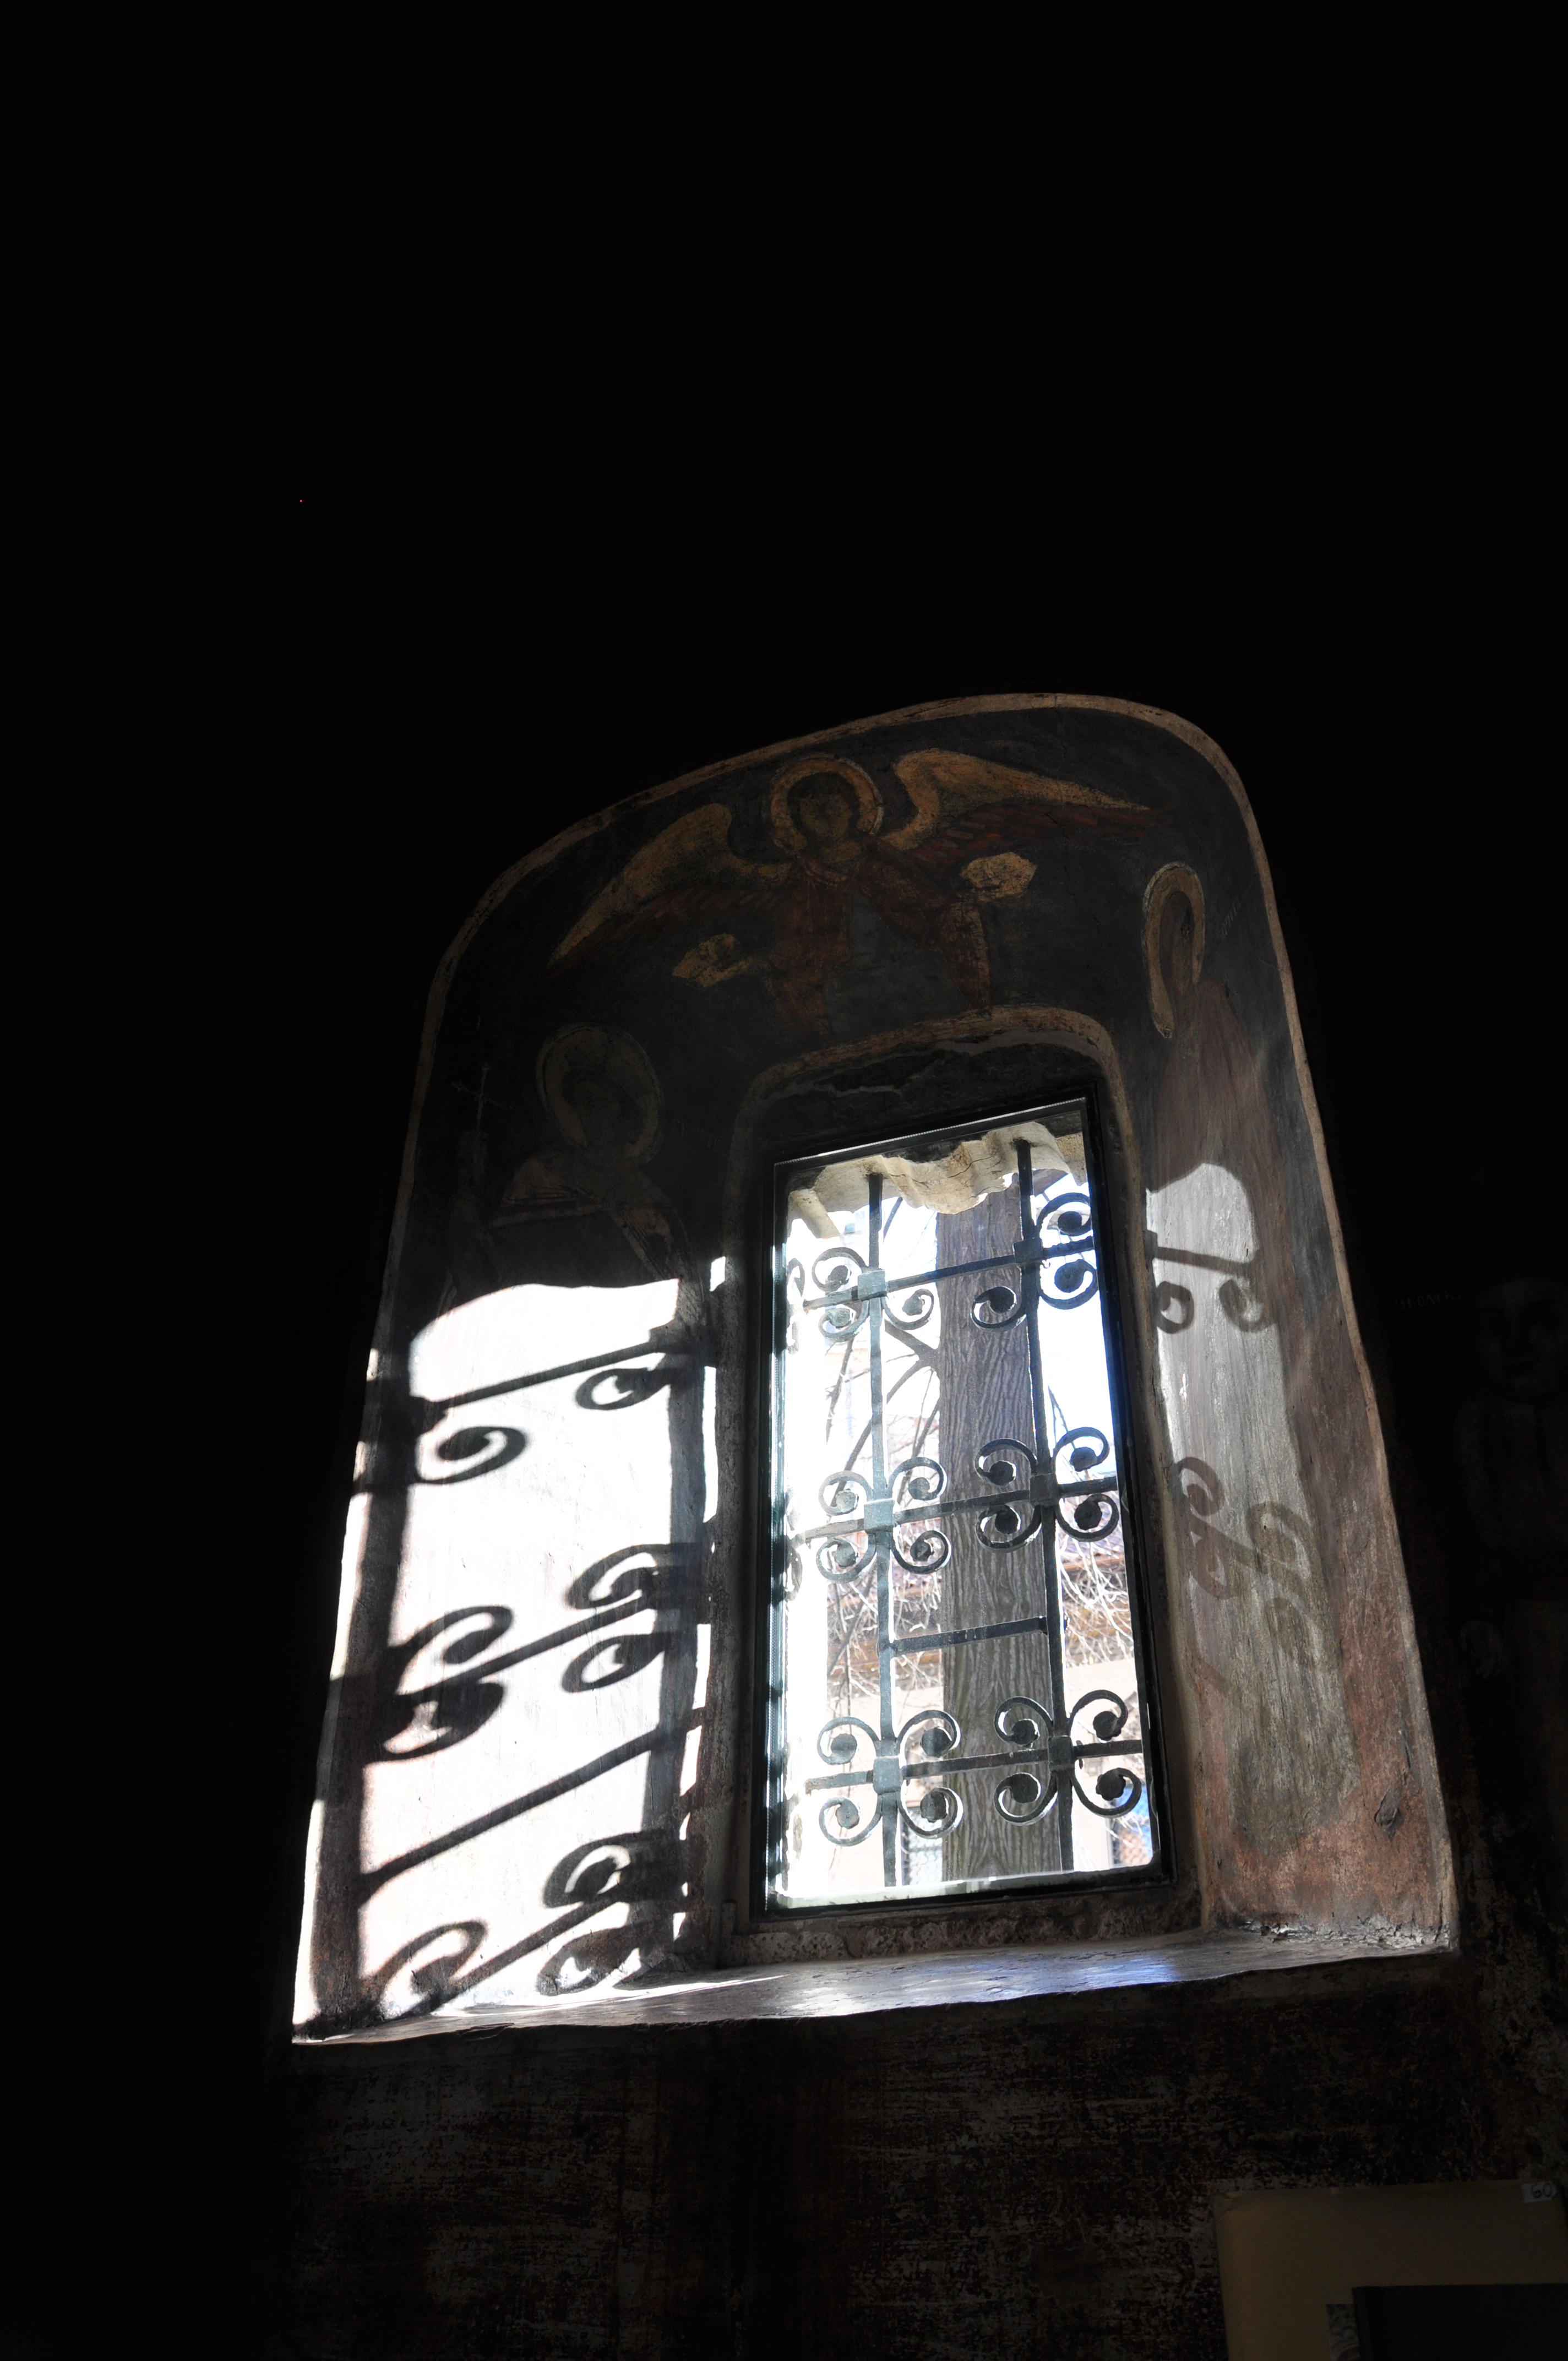
light, architecture, white, night, photography, window, glass, building, photo, europe, reflection, religion, darkness, church, black, christian, lighting, photos, religious, de, monastery, churches, light fixture, fotografie, christianity, romana, orthodox, eastern, shape, romania, bucharest, convent, bor, biserica, arhitectura, orthodoxy, romanian, ortodoxa, ortodox, manastire, ortodoxia, ortodoxie, ecclesiastical, bisericeasc, cladire, edificiu, bucuresti, stavro, stavropoleos, cre tinism, cre tin